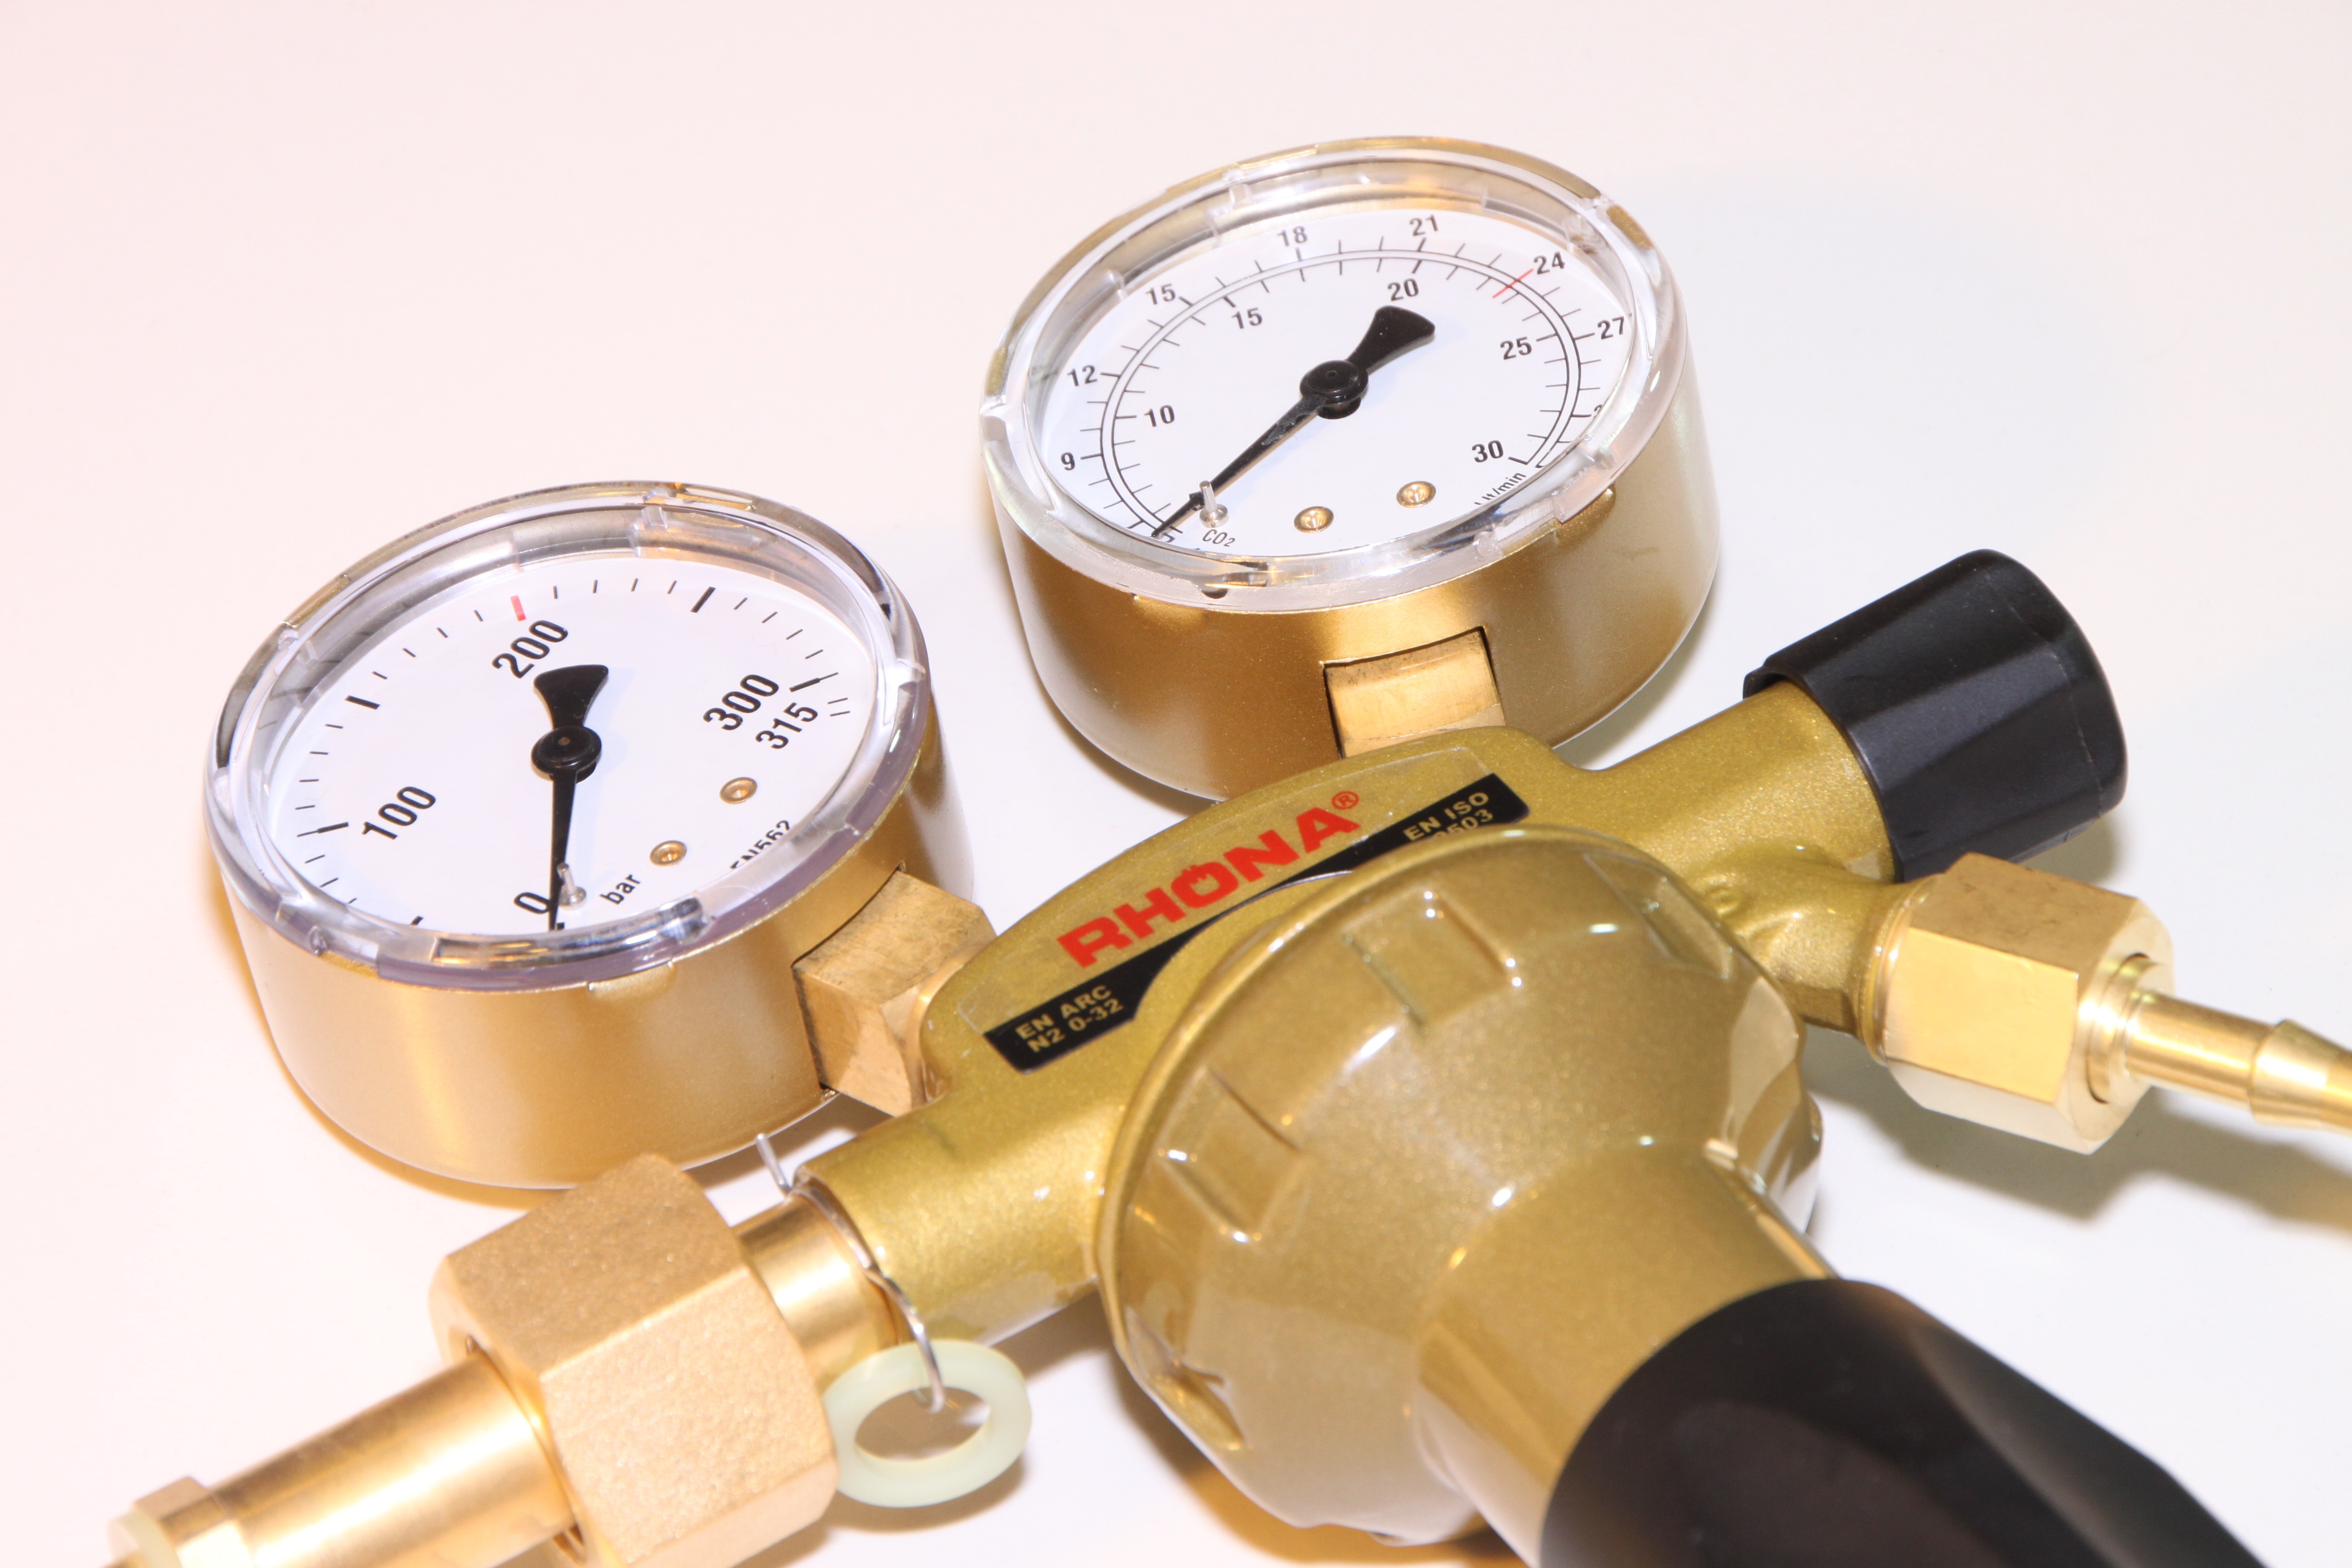
hand, welding, machine, gauge, product, tools, gas, pressure, industries, editorial, regulator, argon